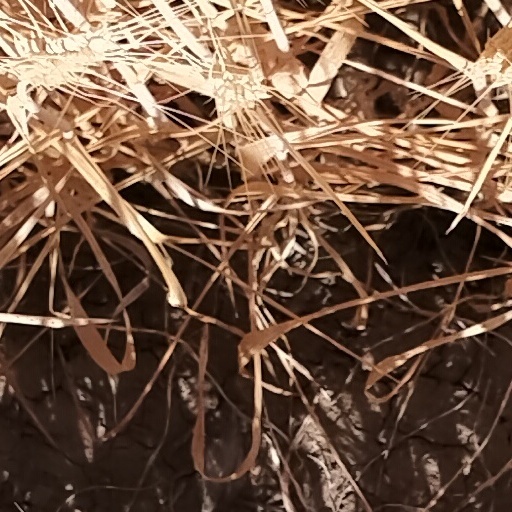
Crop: wheat